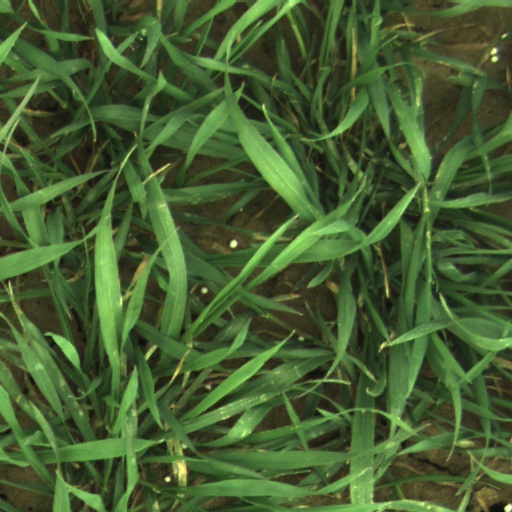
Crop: wheat